Portsmouth Square pedestrian bridge

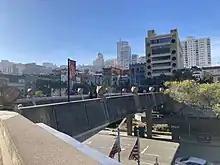
Looking west on the bridge from the Chinese Culture Center.

A redesign of the bridge was announced in 2015, where it was stated that public access would be increased and new benches and planters would be built on the bridge. However, this plan was not realized.